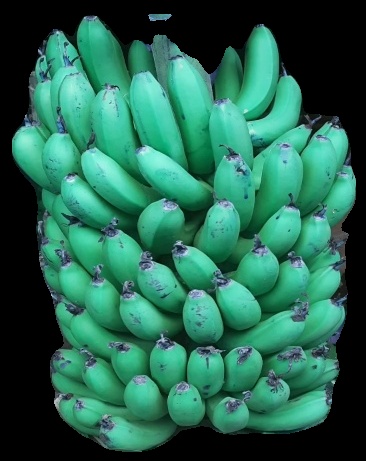
Variety: pachbale
Grade: grade1